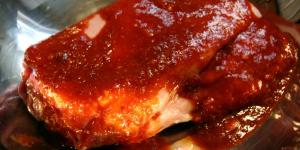
mero al horno con vino blanco y cebolla